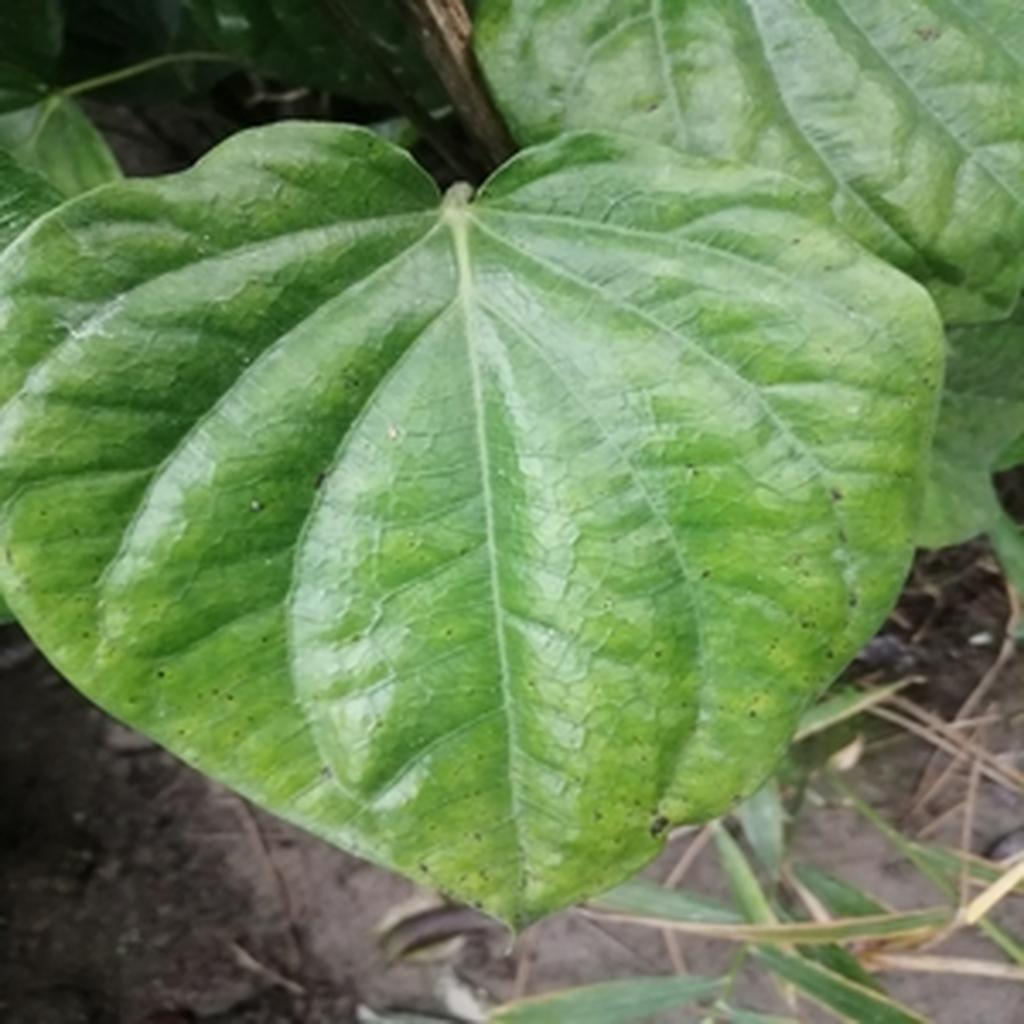
Label: Leaf_Spot